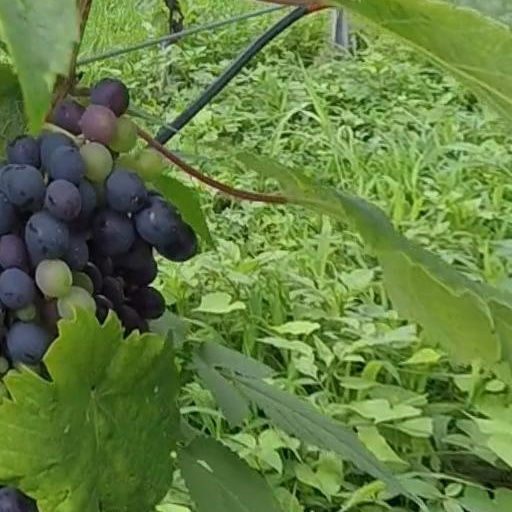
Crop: grape